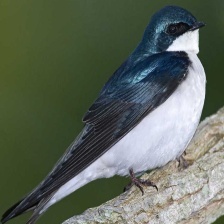
Species: TREE SWALLOW
Scientific name: TACHYCINETA BICOLOR